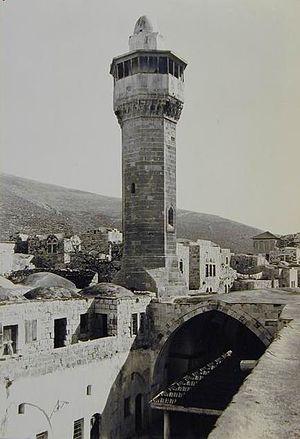
Le moutassarifat de Jérusalem ou sandjak de Jérusalem, est une province de l'Empire ottoman détachée du vilayet de Syrie en 1872, dotée d'un statut spécial et dépendant directement du gouvernement de Constantinople. Il se maintient jusqu'à la Première Guerre mondiale et à la conquête britannique en 1917-1918. En 1920, il est rattaché au mandat britannique de Palestine.